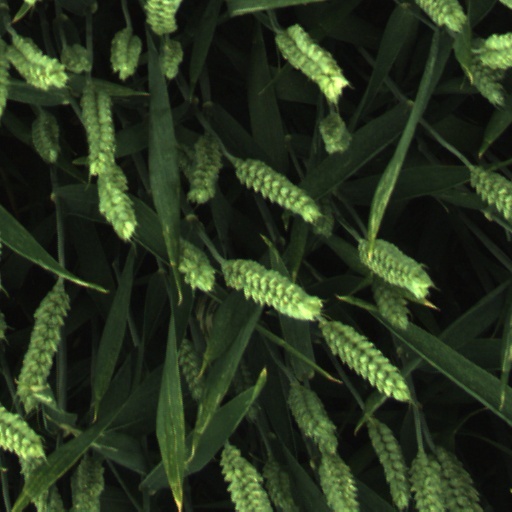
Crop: wheat